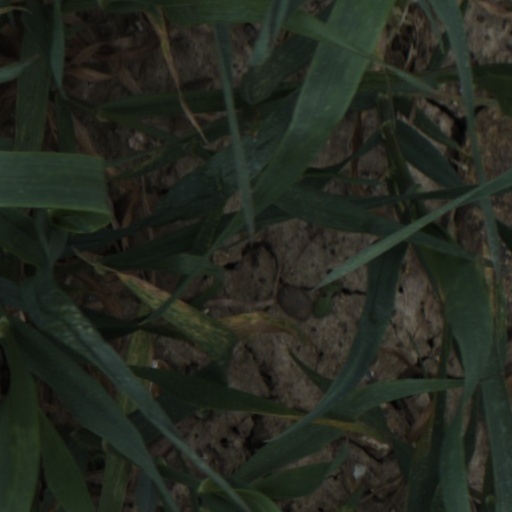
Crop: wheat